Question: Please indicate a possible affordance area of the bench that can be used for sitting
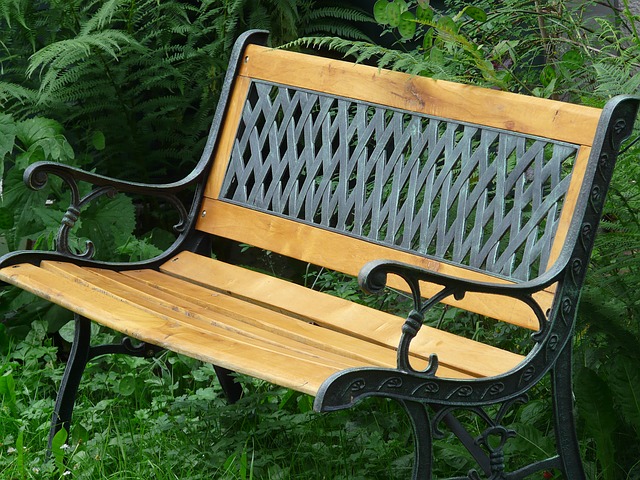
Answer: [0, 249.5, 534, 394.5]